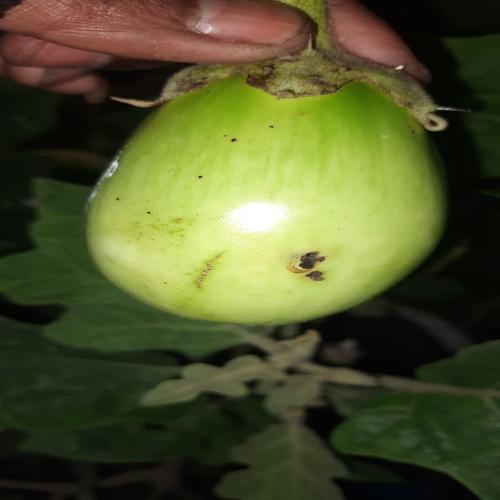
Label: Shoot and Fruit Borer